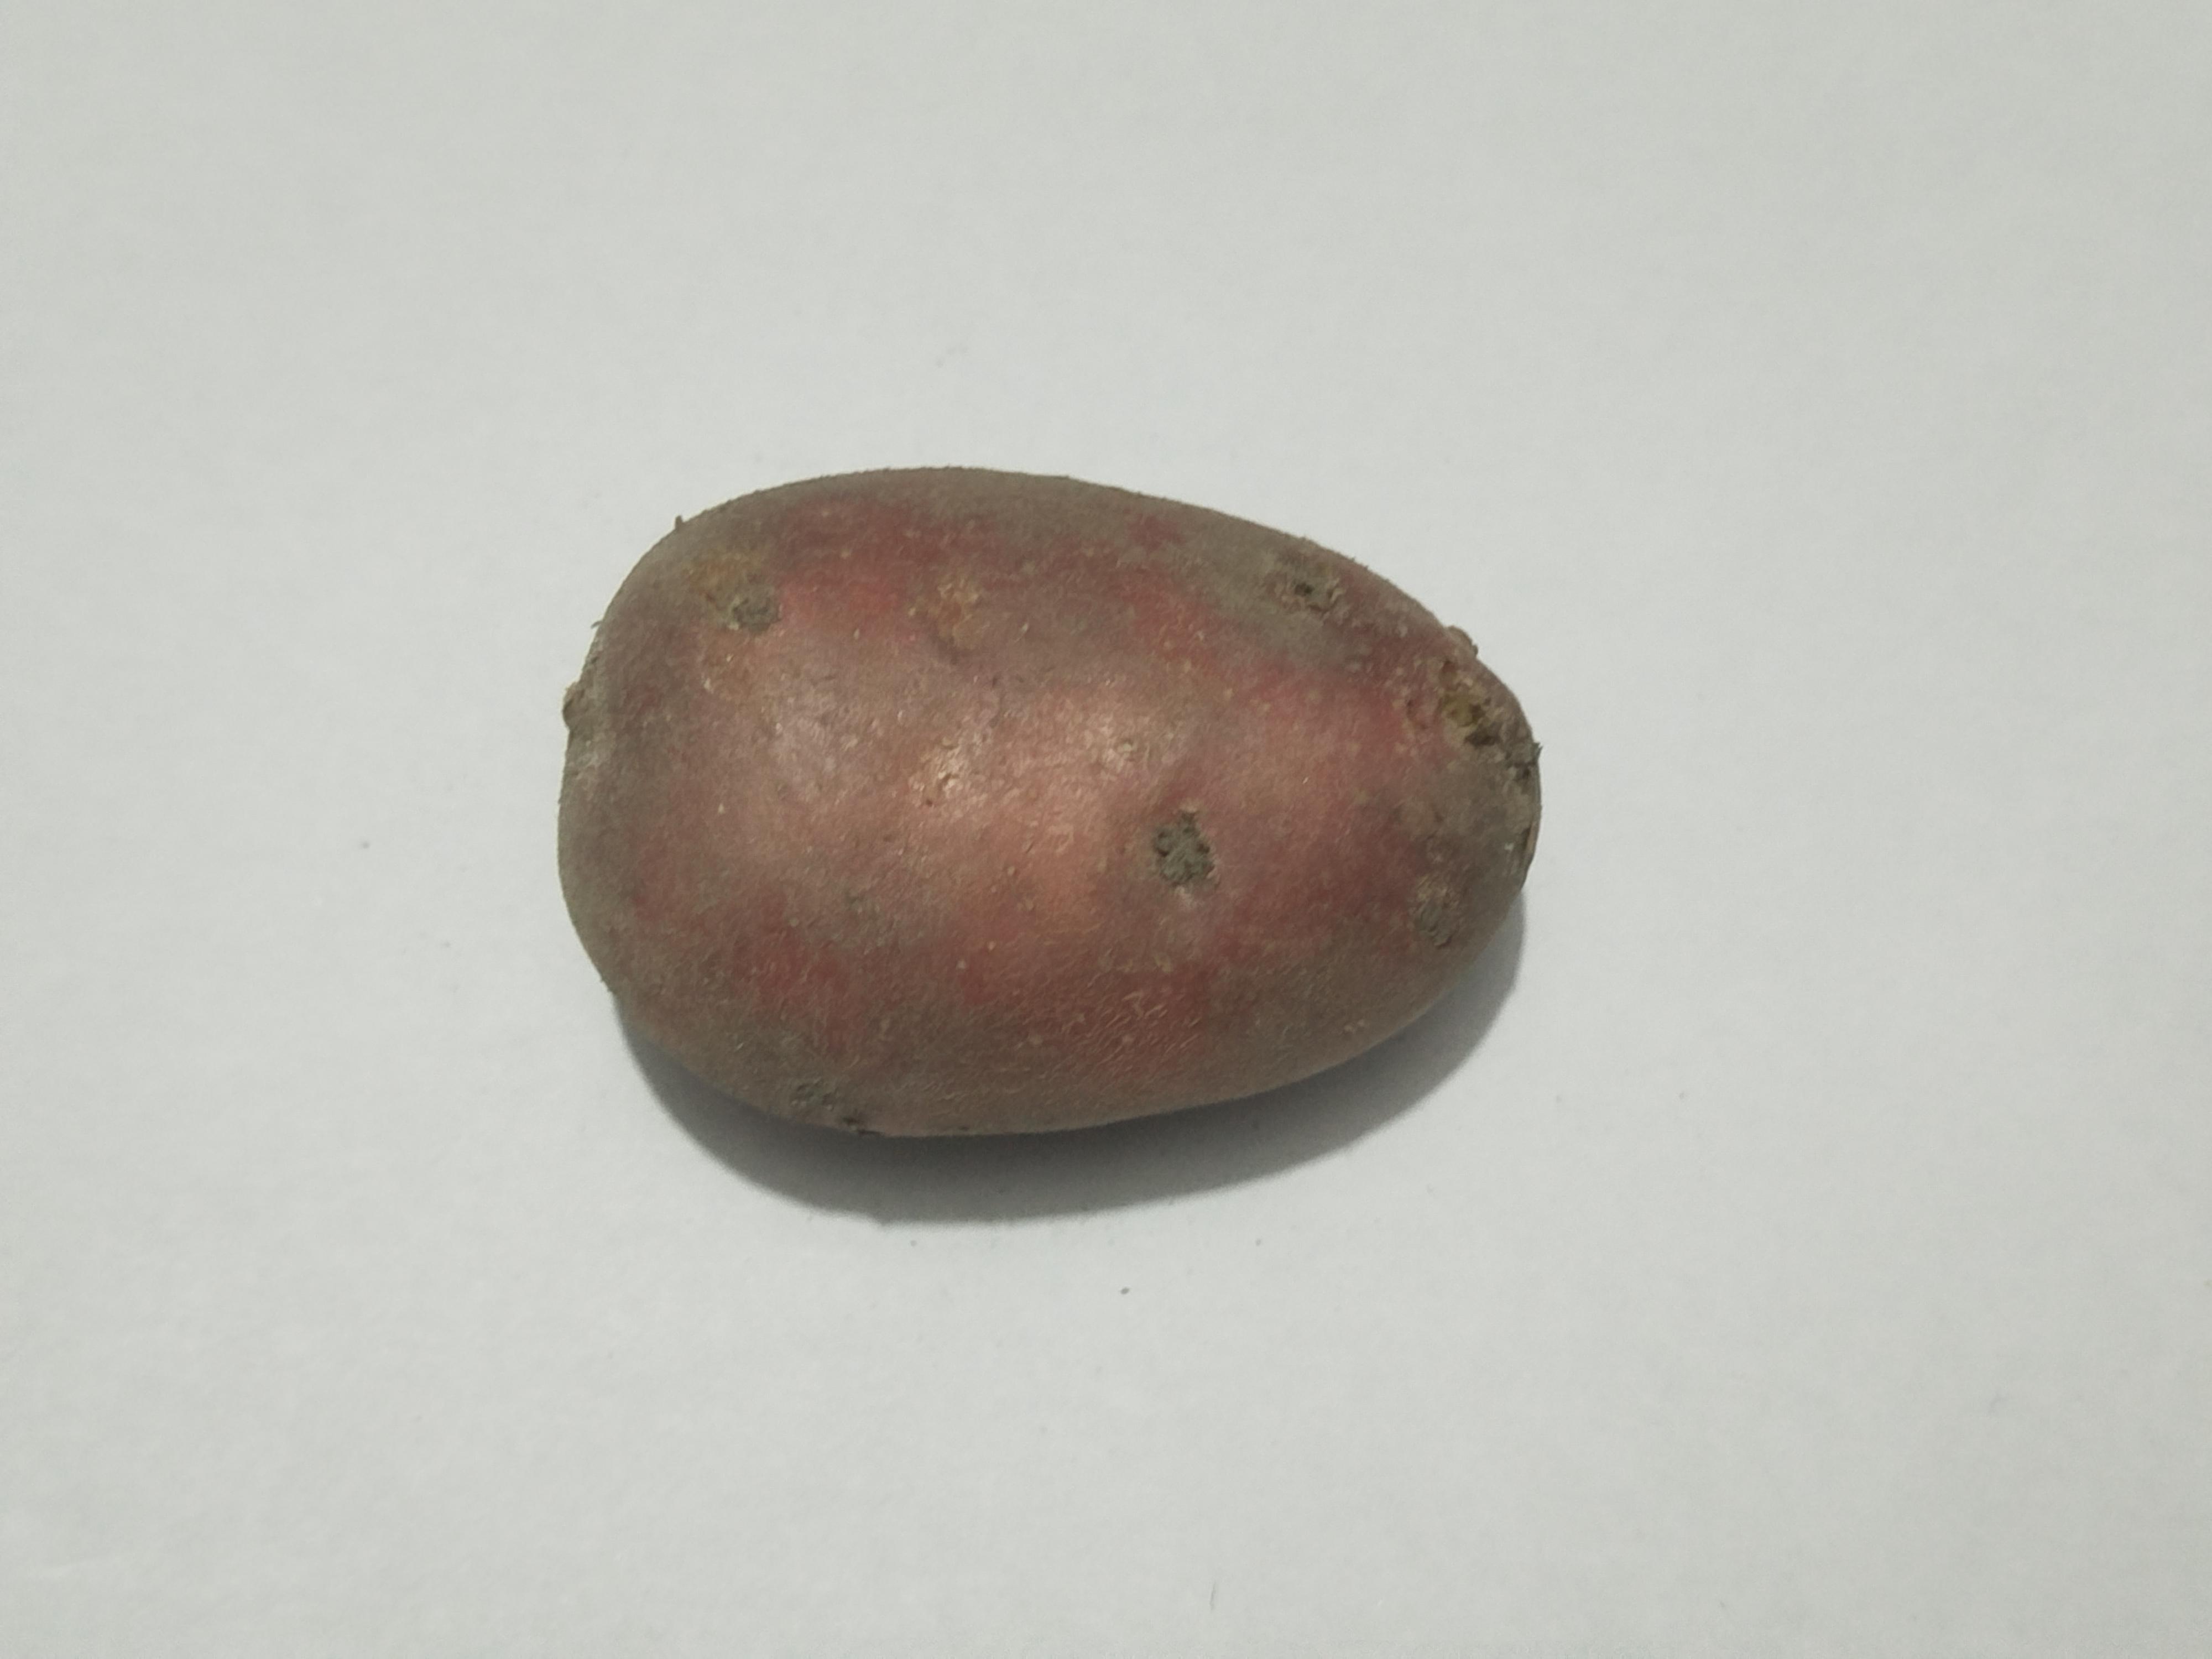
Label: Potato